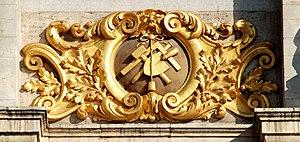
Belgique - Bruxelles - Maison de la Colline
La « Maison de la Colline » est une des sept maisons de style « baroque classicisant » qui constituent ensemble la « Maison des Ducs de Brabant » située sur le côté est de la Grand-Place de Bruxelles en Belgique.
Cet article recense le patrimoine immobilier protégé à Bruxelles-ville. Le patrimoine immobilier protégé fait partie du patrimoine culturel en Belgique.